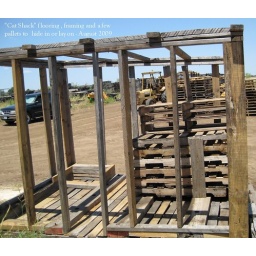
It has a built in stack of pallets for cat hiding or sitting which every they prefer.